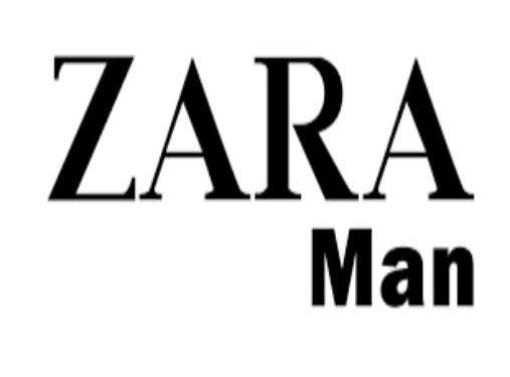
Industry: Clothes